The Weirdstone of Brisingamen

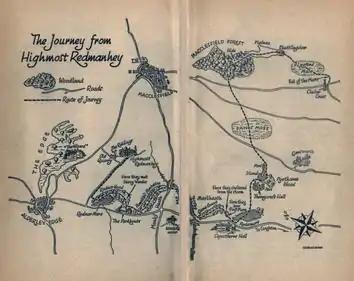
Map drawn by Charles Green to illustrate the book.

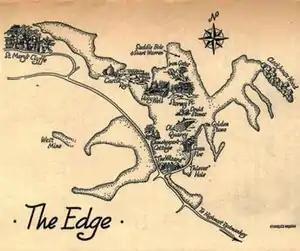
Map of The Edge drawn by Charles Green to illustrate the book.

Alan Garner was born in the front room of his grandmother's house in Congleton, Cheshire, on 17 October 1934. He grew up not far away, on Alderley Edge, a well-to-do rural Cheshire village that by this time had effectively become a suburb of Manchester. Growing up in "a rural working-class family", Garner's ancestry had been connected to Alderley Edge since at least the 16th century, with Alan tracing his lineage back to the death of William Garner in 1592. The Garner family had passed on "a genuine oral tradition", teaching their children the folk tales about The Edge, which included a description of a king and his army of knights that slept under it, guarded by a wizard, and in the mid 19th century, Alan's great-great-grandfather Robert had carved the face of a bearded wizard onto the rock of a cliff next to a well that was known in local folklore as the Wizard's Well.